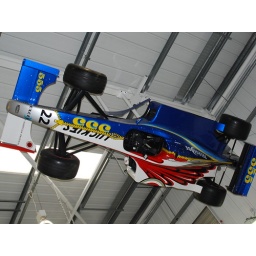
On the roof in the Paint Shop, at the Honda F1 Open Day. This is Jacques Villeneuves' car